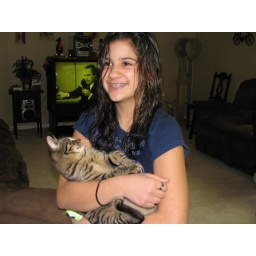
Brookie and kitty in ABe's home